Describe the emotion expressed in this image:  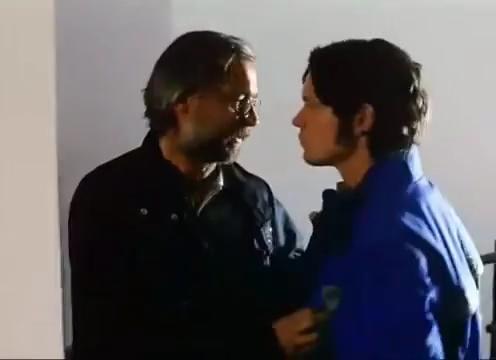
This person displays Pain, valence and arousal with low intensity.